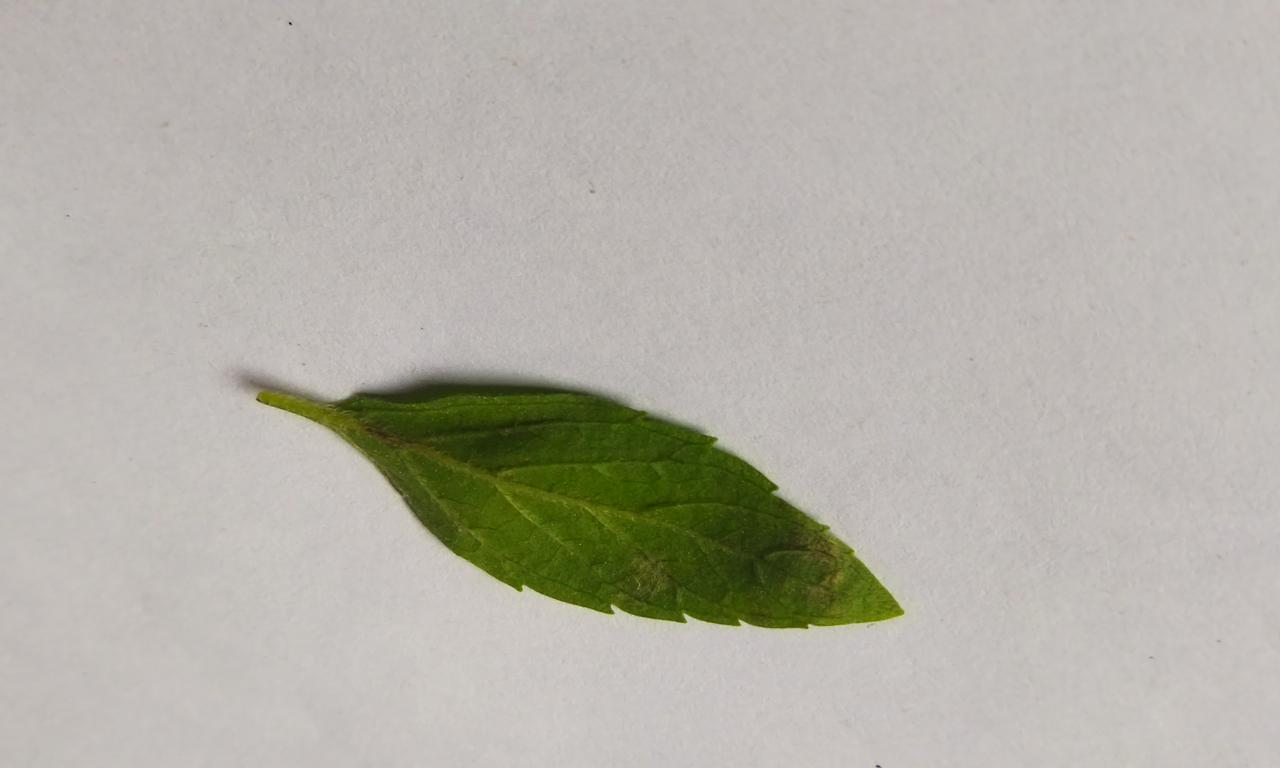
Label: Fresh